Kilburn, Derbyshire

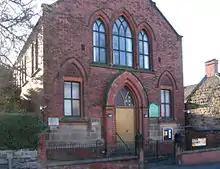
Baptist Church

There is also a Baptist Chapel as well as a Methodist Chapel, located on Highfield Road and Chapel St, respectively.